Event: Nepal Earthquake
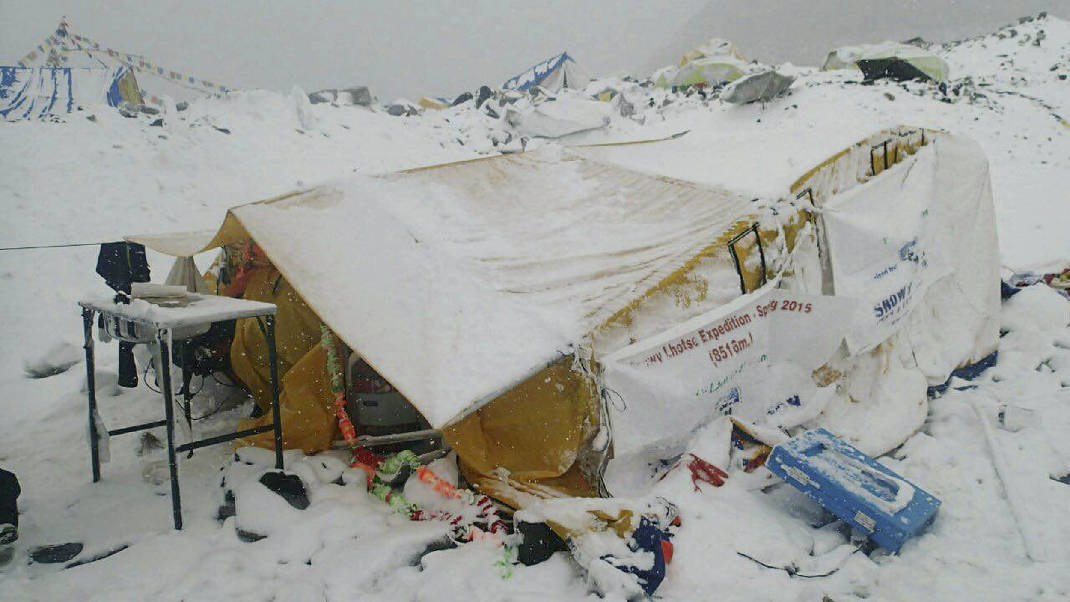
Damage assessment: damage